2022–2023 mpox outbreak in India

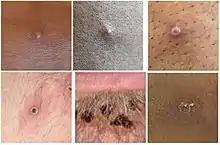
Stages of lesion development.

A large portion of those infected were believed to have not recently traveled to areas of Africa where mpox is normally found, such as Nigeria, the Democratic Republic of the Congo as well as central and western Africa. It is believed to be transmitted by close contact with sick people, with extra caution for those individuals with lesions on their skin or genitals, along with their bedding and clothing. The CDC has also stated that individuals should avoid contact and consumption of dead animals such as rats, squirrels, monkeys and apes along with wild game or lotions derived from animals in Africa.